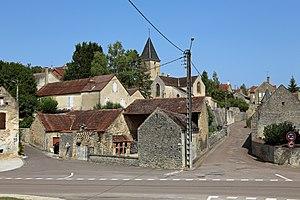
Buffon (département de la Côte-d'Or, France)
Buffon est une commune française située dans le département de la Côte-d'Or en région Bourgogne-Franche-Comté.